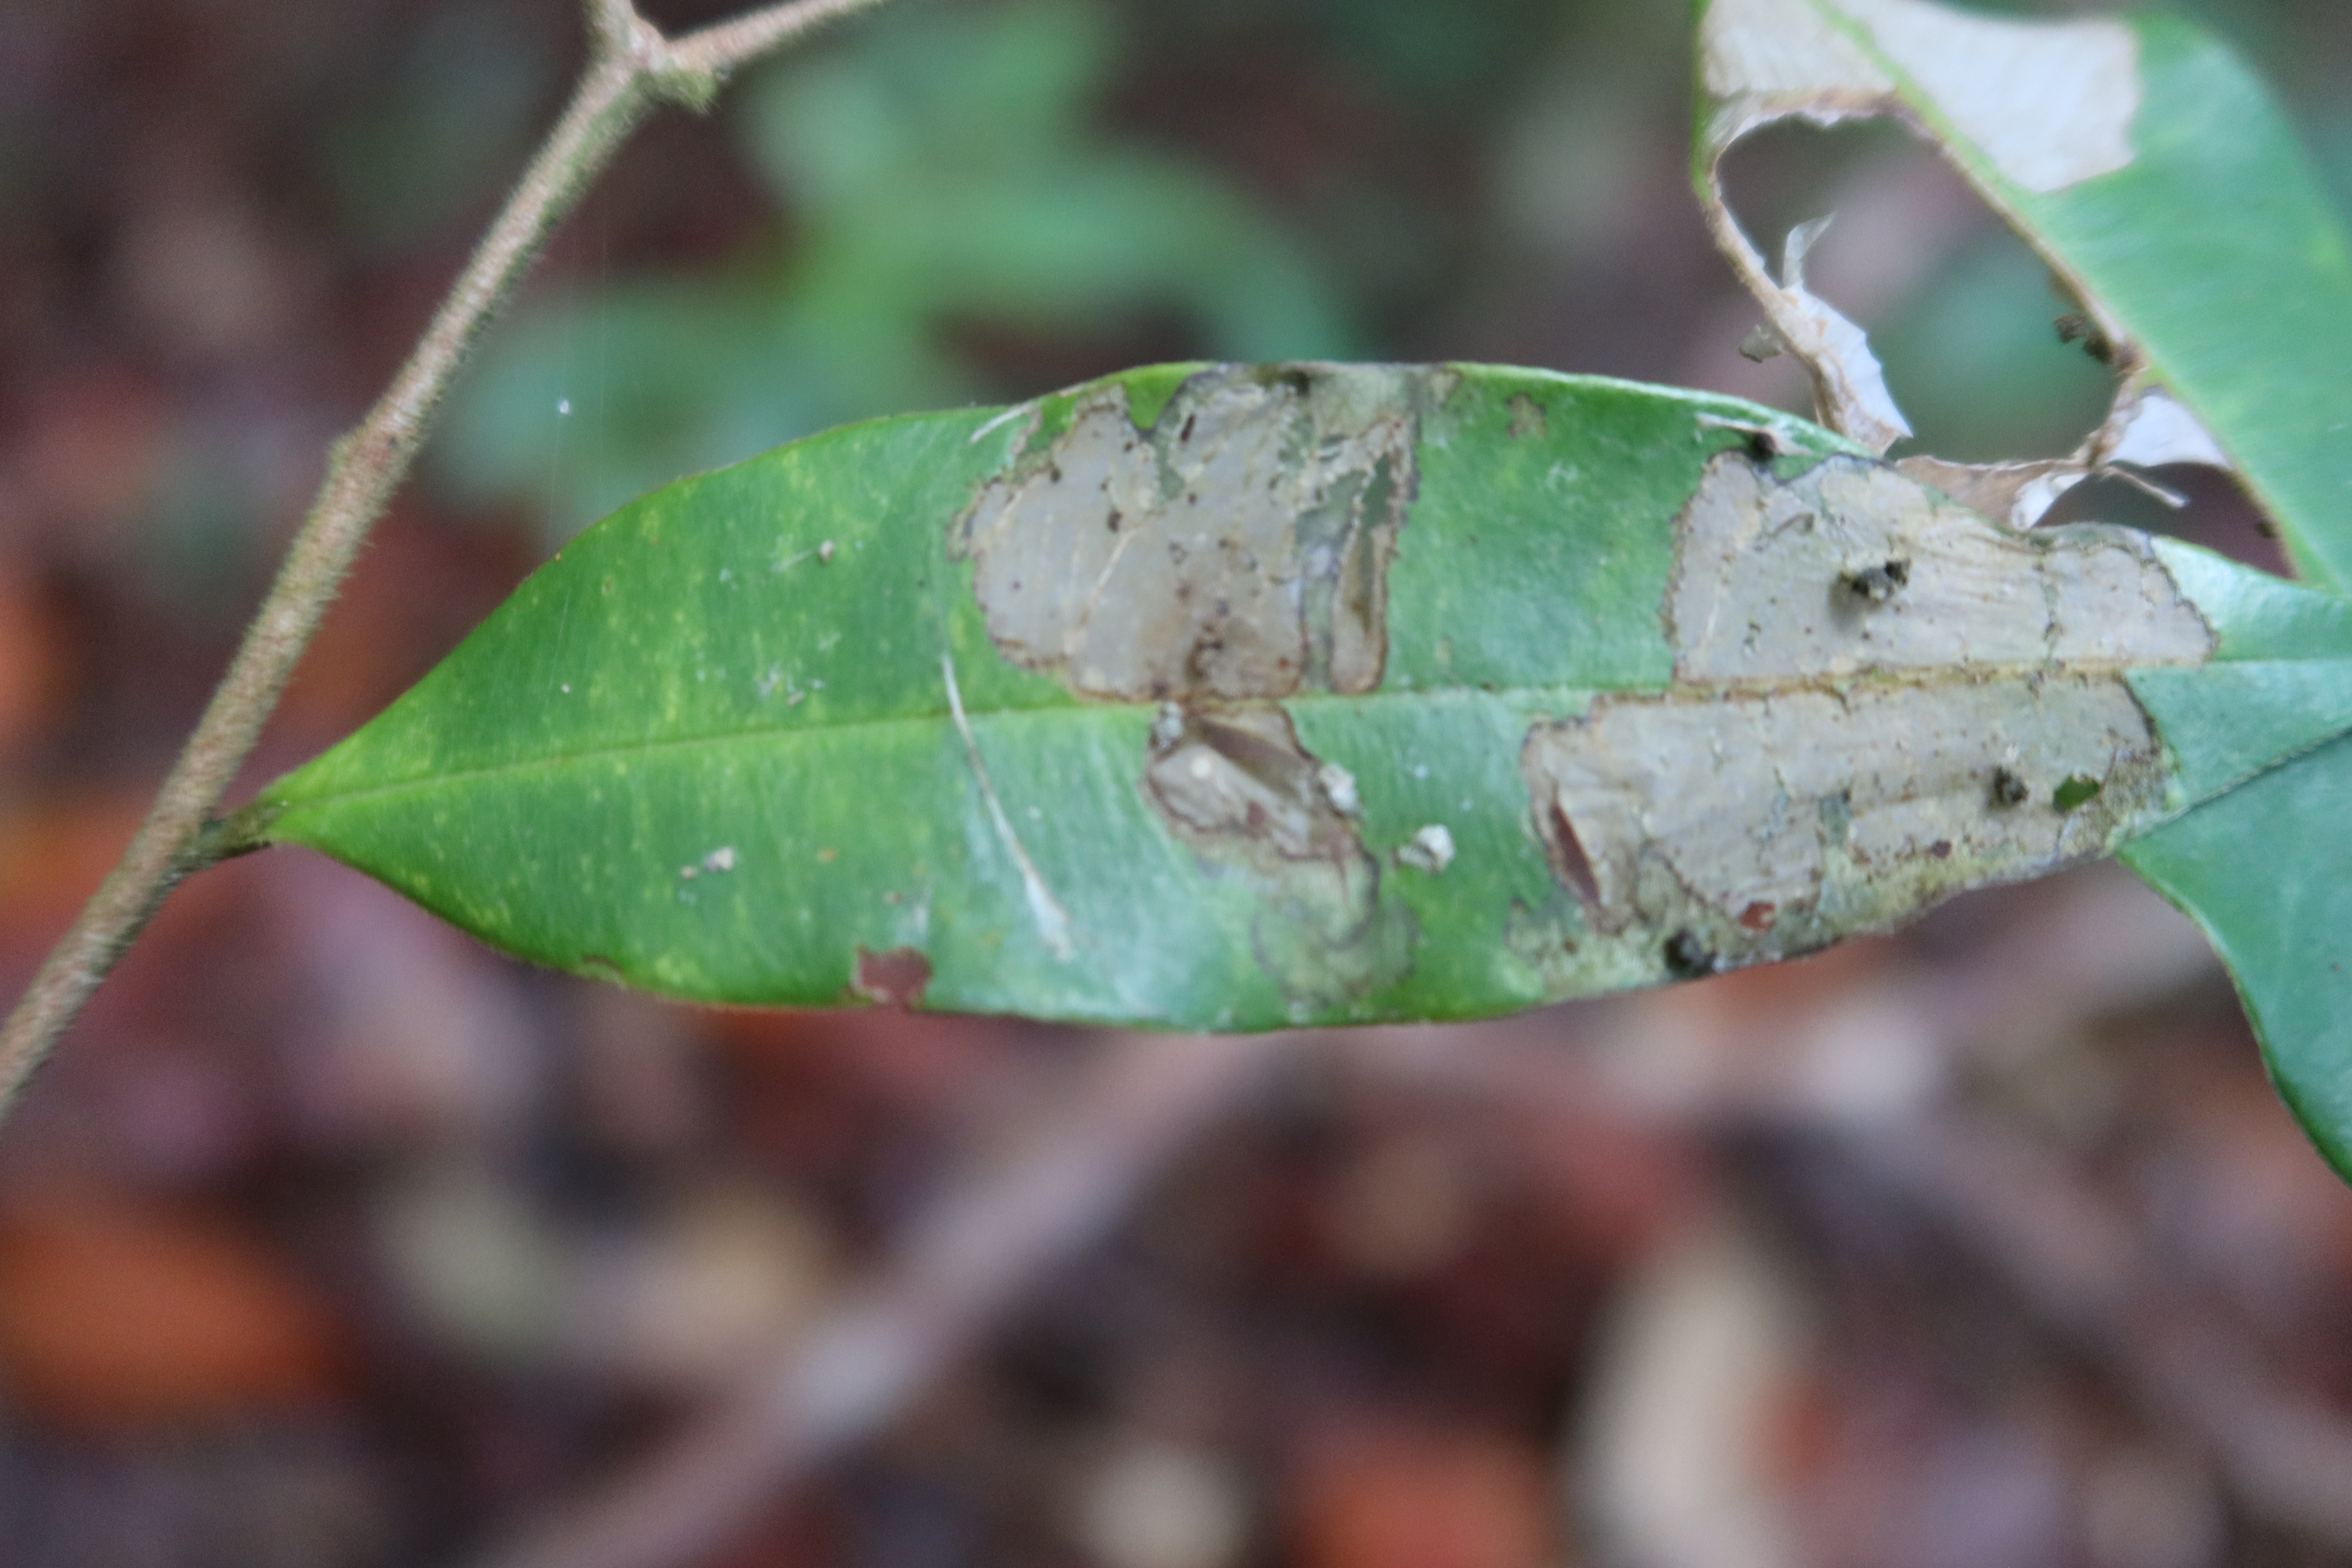
Label: Translucent lesion